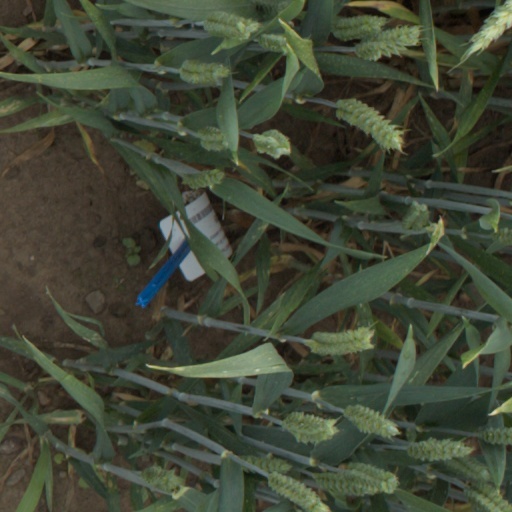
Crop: wheat